2019 FireKeepers Casino 400

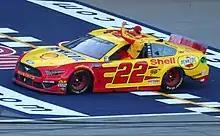
Joey Logano won the first stage.

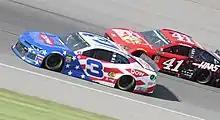
Austin Dillon won the second stage.

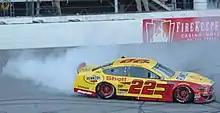
Joey Logano celebrating victory lap.

"Fox NASCAR" televised the race in the United States on FS1 for the fourth time at Michigan. Mike Joy was the lap-by-lap announcer, while three-time Michigan winner, Jeff Gordon and two-time winner Darrell Waltrip were the color commentators. Jamie Little, Regan Smith and Matt Yocum reported from pit lane during the race.